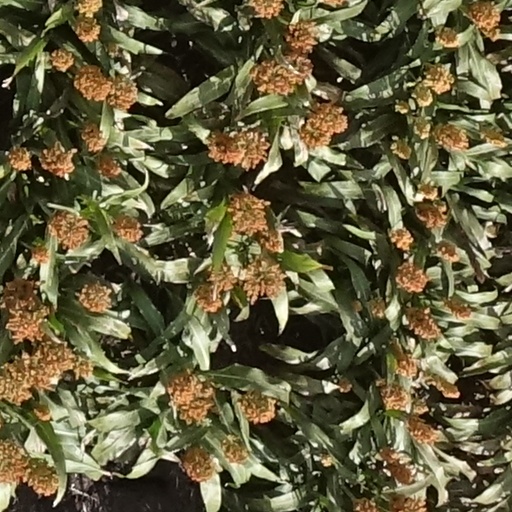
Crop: sorghum